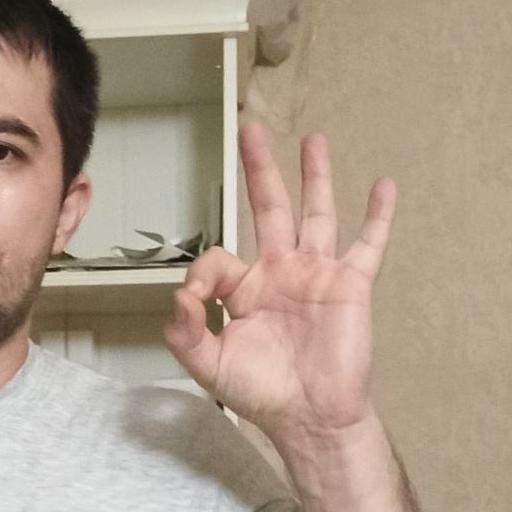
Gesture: ok